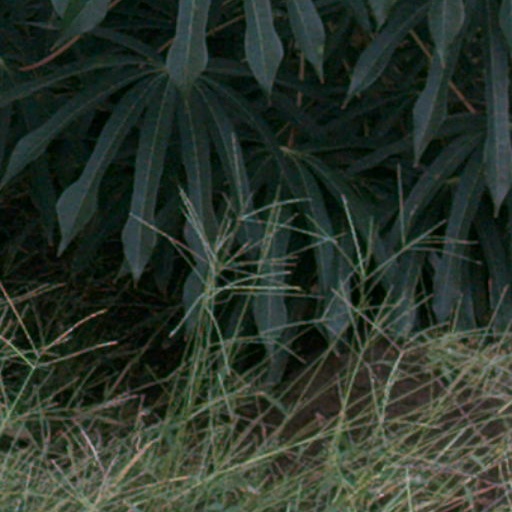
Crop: cassava